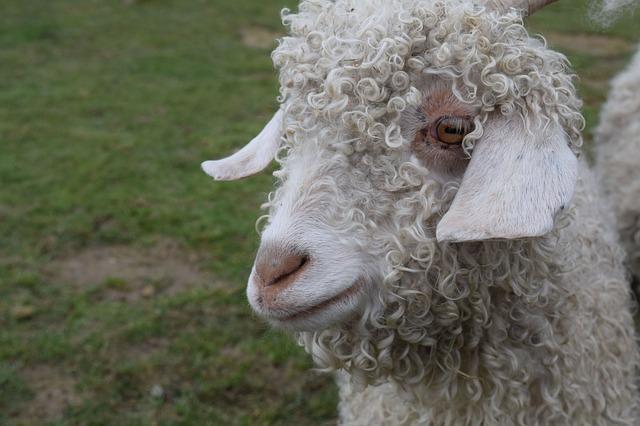
sheep